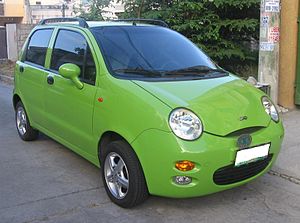
Chery QQ
Chery QQ er en mikrobil fra den kinesiske bilfabrikant Chery introduceret i 2003.